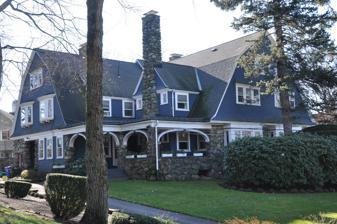
Building: James Lorin Richards House
Country: United States of America
Year built: 1901
Historic house in Massachusetts, United States United States historic place James Lorin Richards House U.S. National Register of Historic Places View from Kirkstall Rd. Show map of Massachusetts Show map of the United States Location 47 Kirkstall and 22 Oakwood Rds., Newton, Massachusetts Coordinates 42°20′37″N 71°12′14″W / 42.34361°N 71.20389°W / 42.34361; -71.20389 Built 1901 Architect Brown, Samuel J. Architectural style Shingle Style MPS Newton MRA NRHP reference No. 86001871 Added to NRHP September 04, 1986 The James Lorin Richards House is an historic house and carriage barn in Newton, Massachusetts .  The house is located at 47 Kirkstall Road and the carriage barn, which has been converted to a residence, is at 22 Oakwood Road.  The high-style Shingle buildings were designed by Samuel J. Brown and built in 1901 for James Lorin Richards , a successful businessman who made his fortune in tobacco , and was heavily involved in Boston-area electric companies.  He also served as president of Norumbega Park , a major early-20th century amusement park in Newton. The house and barn were listed on the National Register of Historic Places in 1986. See also National Register of Historic Places listings in Newton, Massachusetts References